The Zelensky Effect

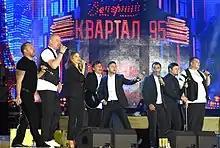
Kvartal 95 performing in 2018

The authors write that Zelenskyy already saw himself as playing a role in politics during this period because of his immensely popular political satire (for instance, 85% of Ukrainians claimed to have watched Kvartal 95's Evening Kvartal concerts before Zelenskyy's 2019 election).